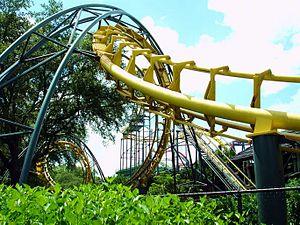
Python , anciennes montagnes russes à Busch Gardens Africa
Adventure Island
Busch Gardens Tampa Bay est un parc d'attractions et animalier situé à Tampa, en Floride sur le thème du continent africain. Il est la propriété du groupe SeaWorld Parks & Entertainment.